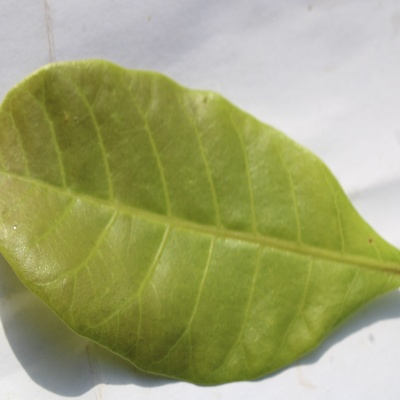
Crop: Cashew
Condition: healthy